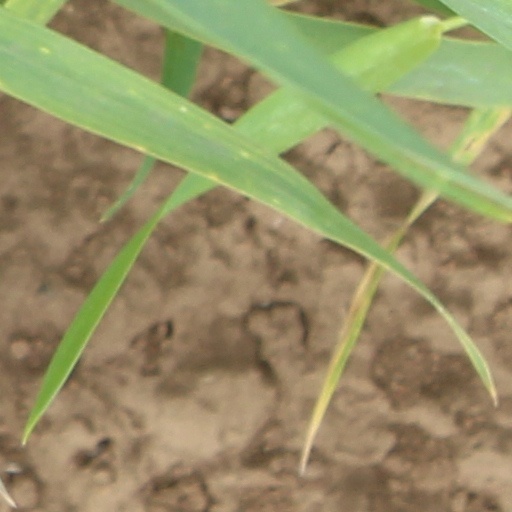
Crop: wheat